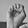
ASL letter: E